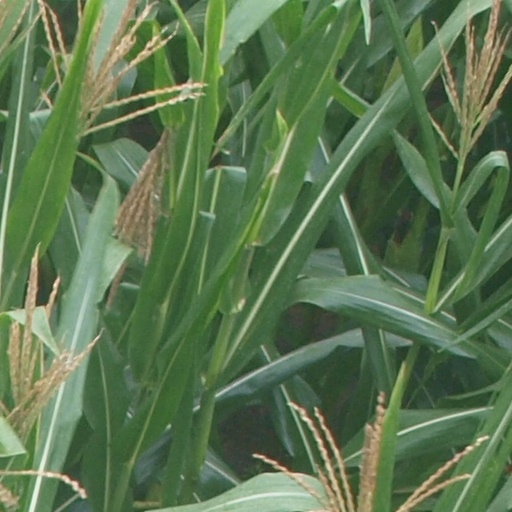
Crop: maize; corn